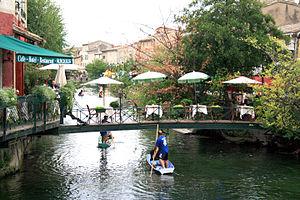
L'Isle-sur-la-Sorgue. Nego-chin
Un Nègo Chin est un type de petit bateau à fond plat utilisé principalement par les pêcheurs sur les rivières du sud-est de la France. C’est une embarcation légère, rapide et maniable.